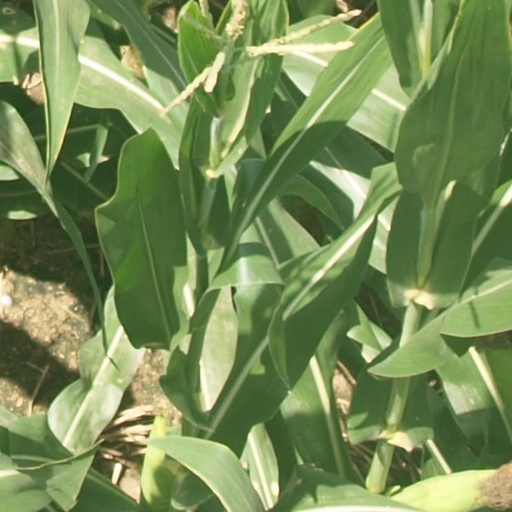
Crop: maize; corn